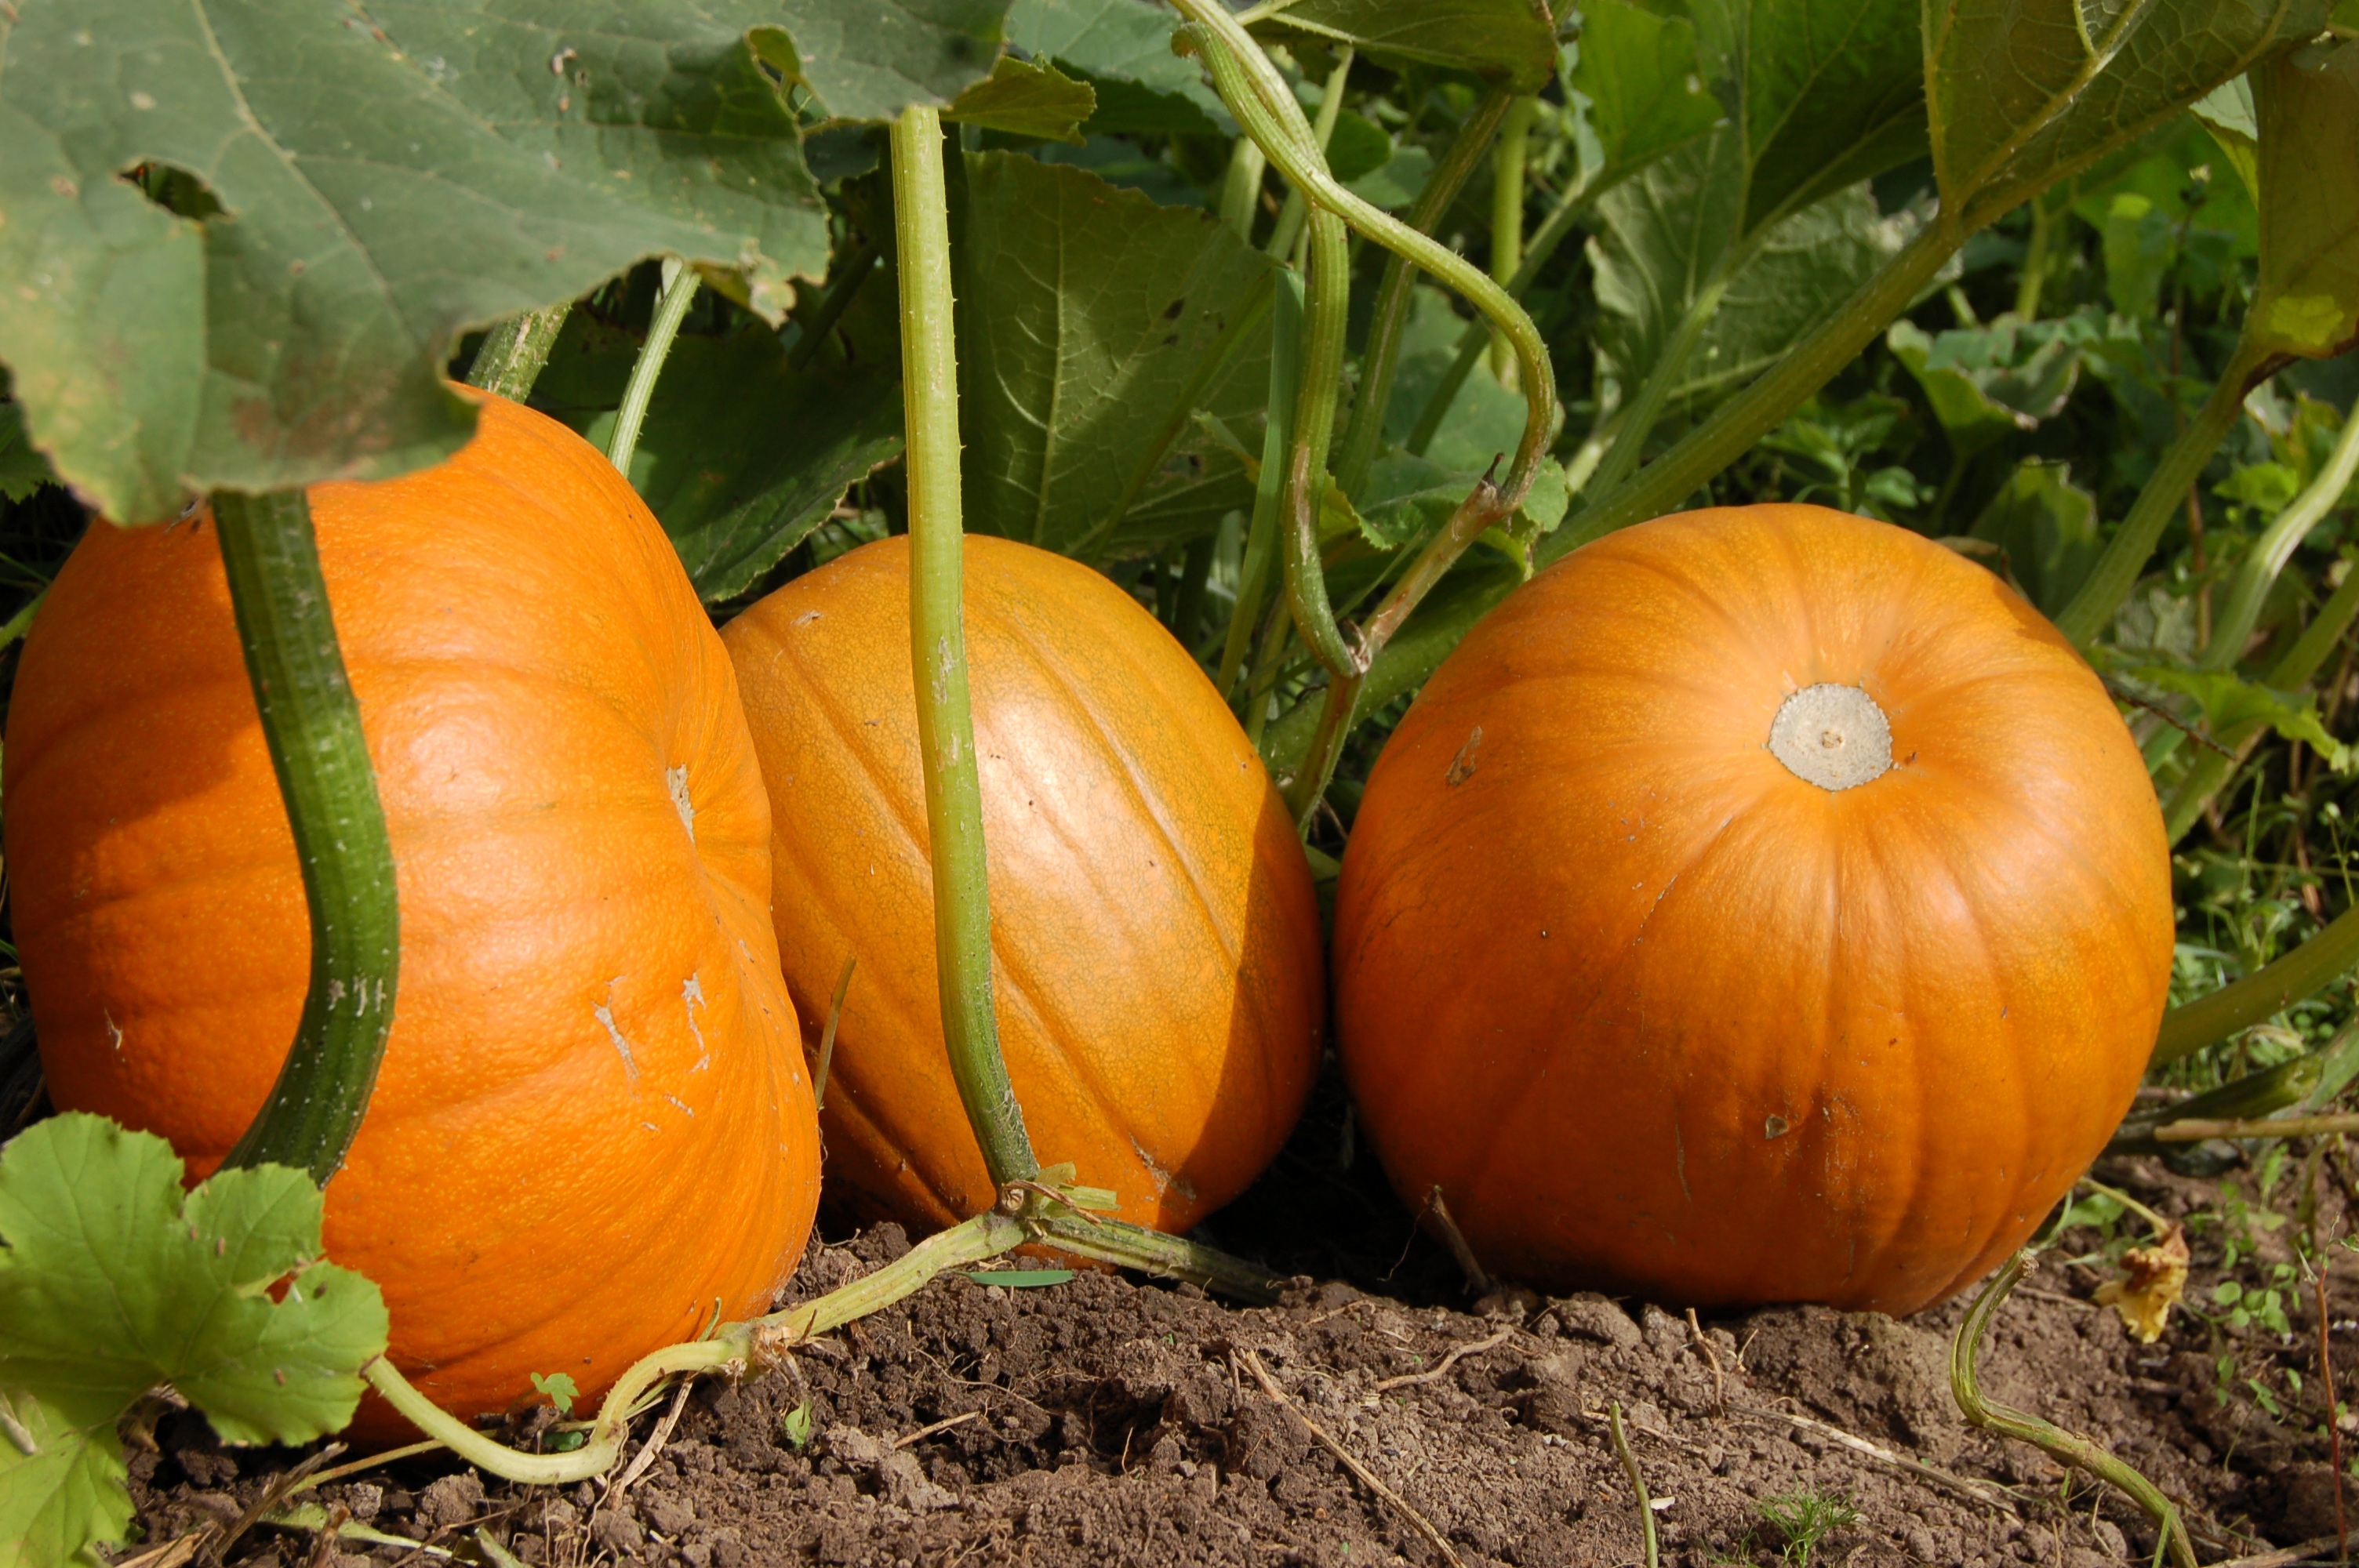
plant, fruit, land, orange, food, harvest, produce, vegetable, autumn, pumpkin, gourd, nutrition, calabaza, cucurbita, vegetable garden, flowering plant, winter squash